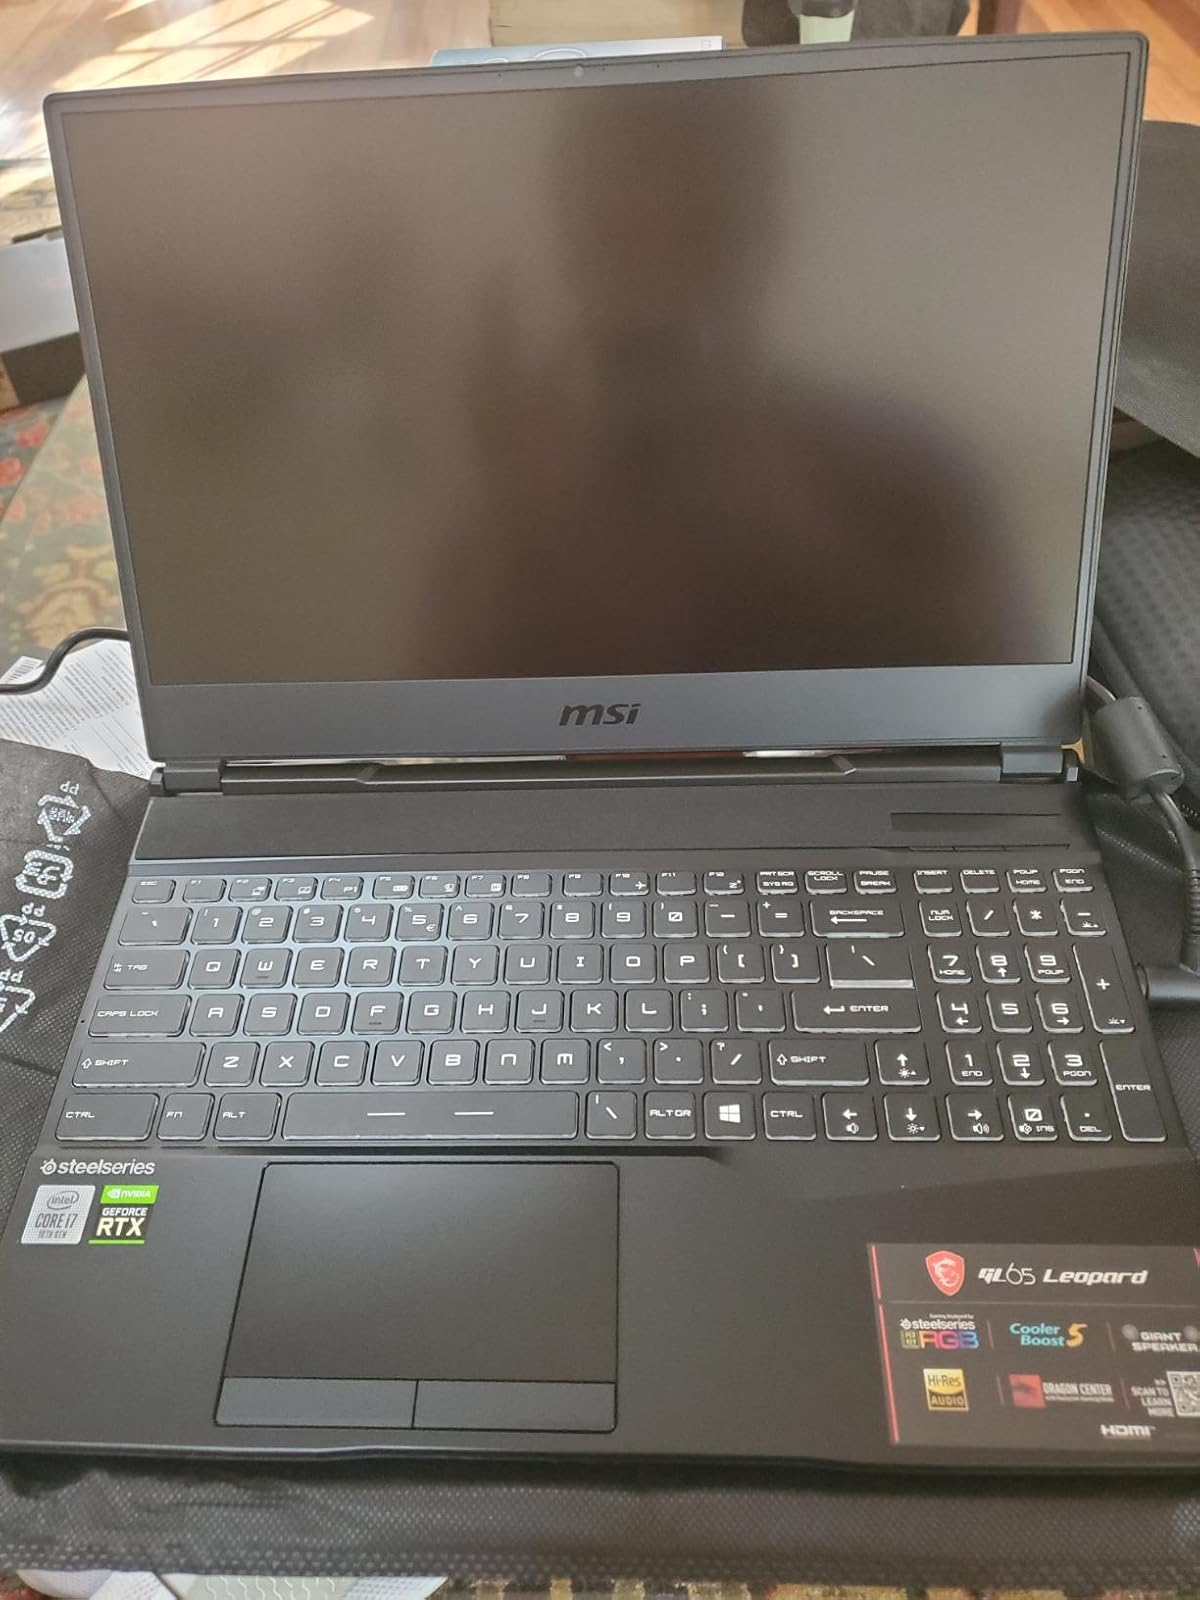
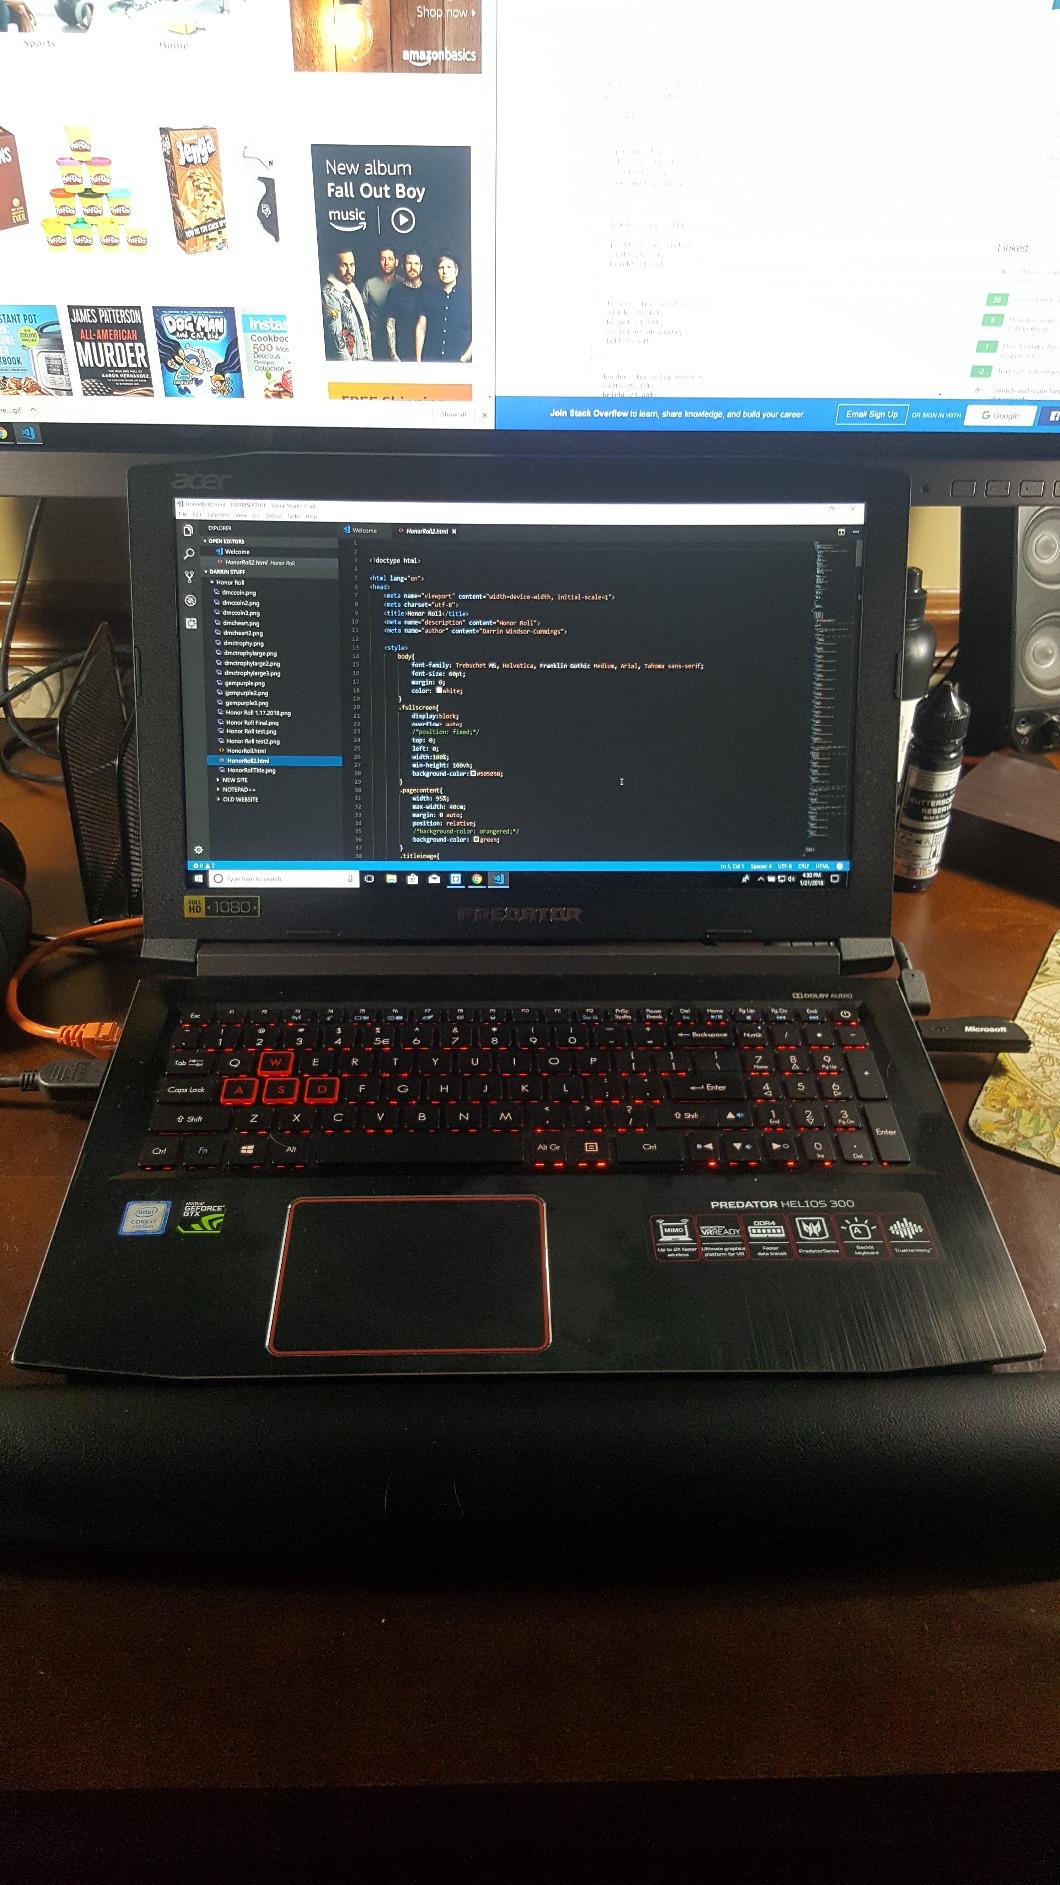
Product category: laptop
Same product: no